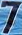
Number: 7